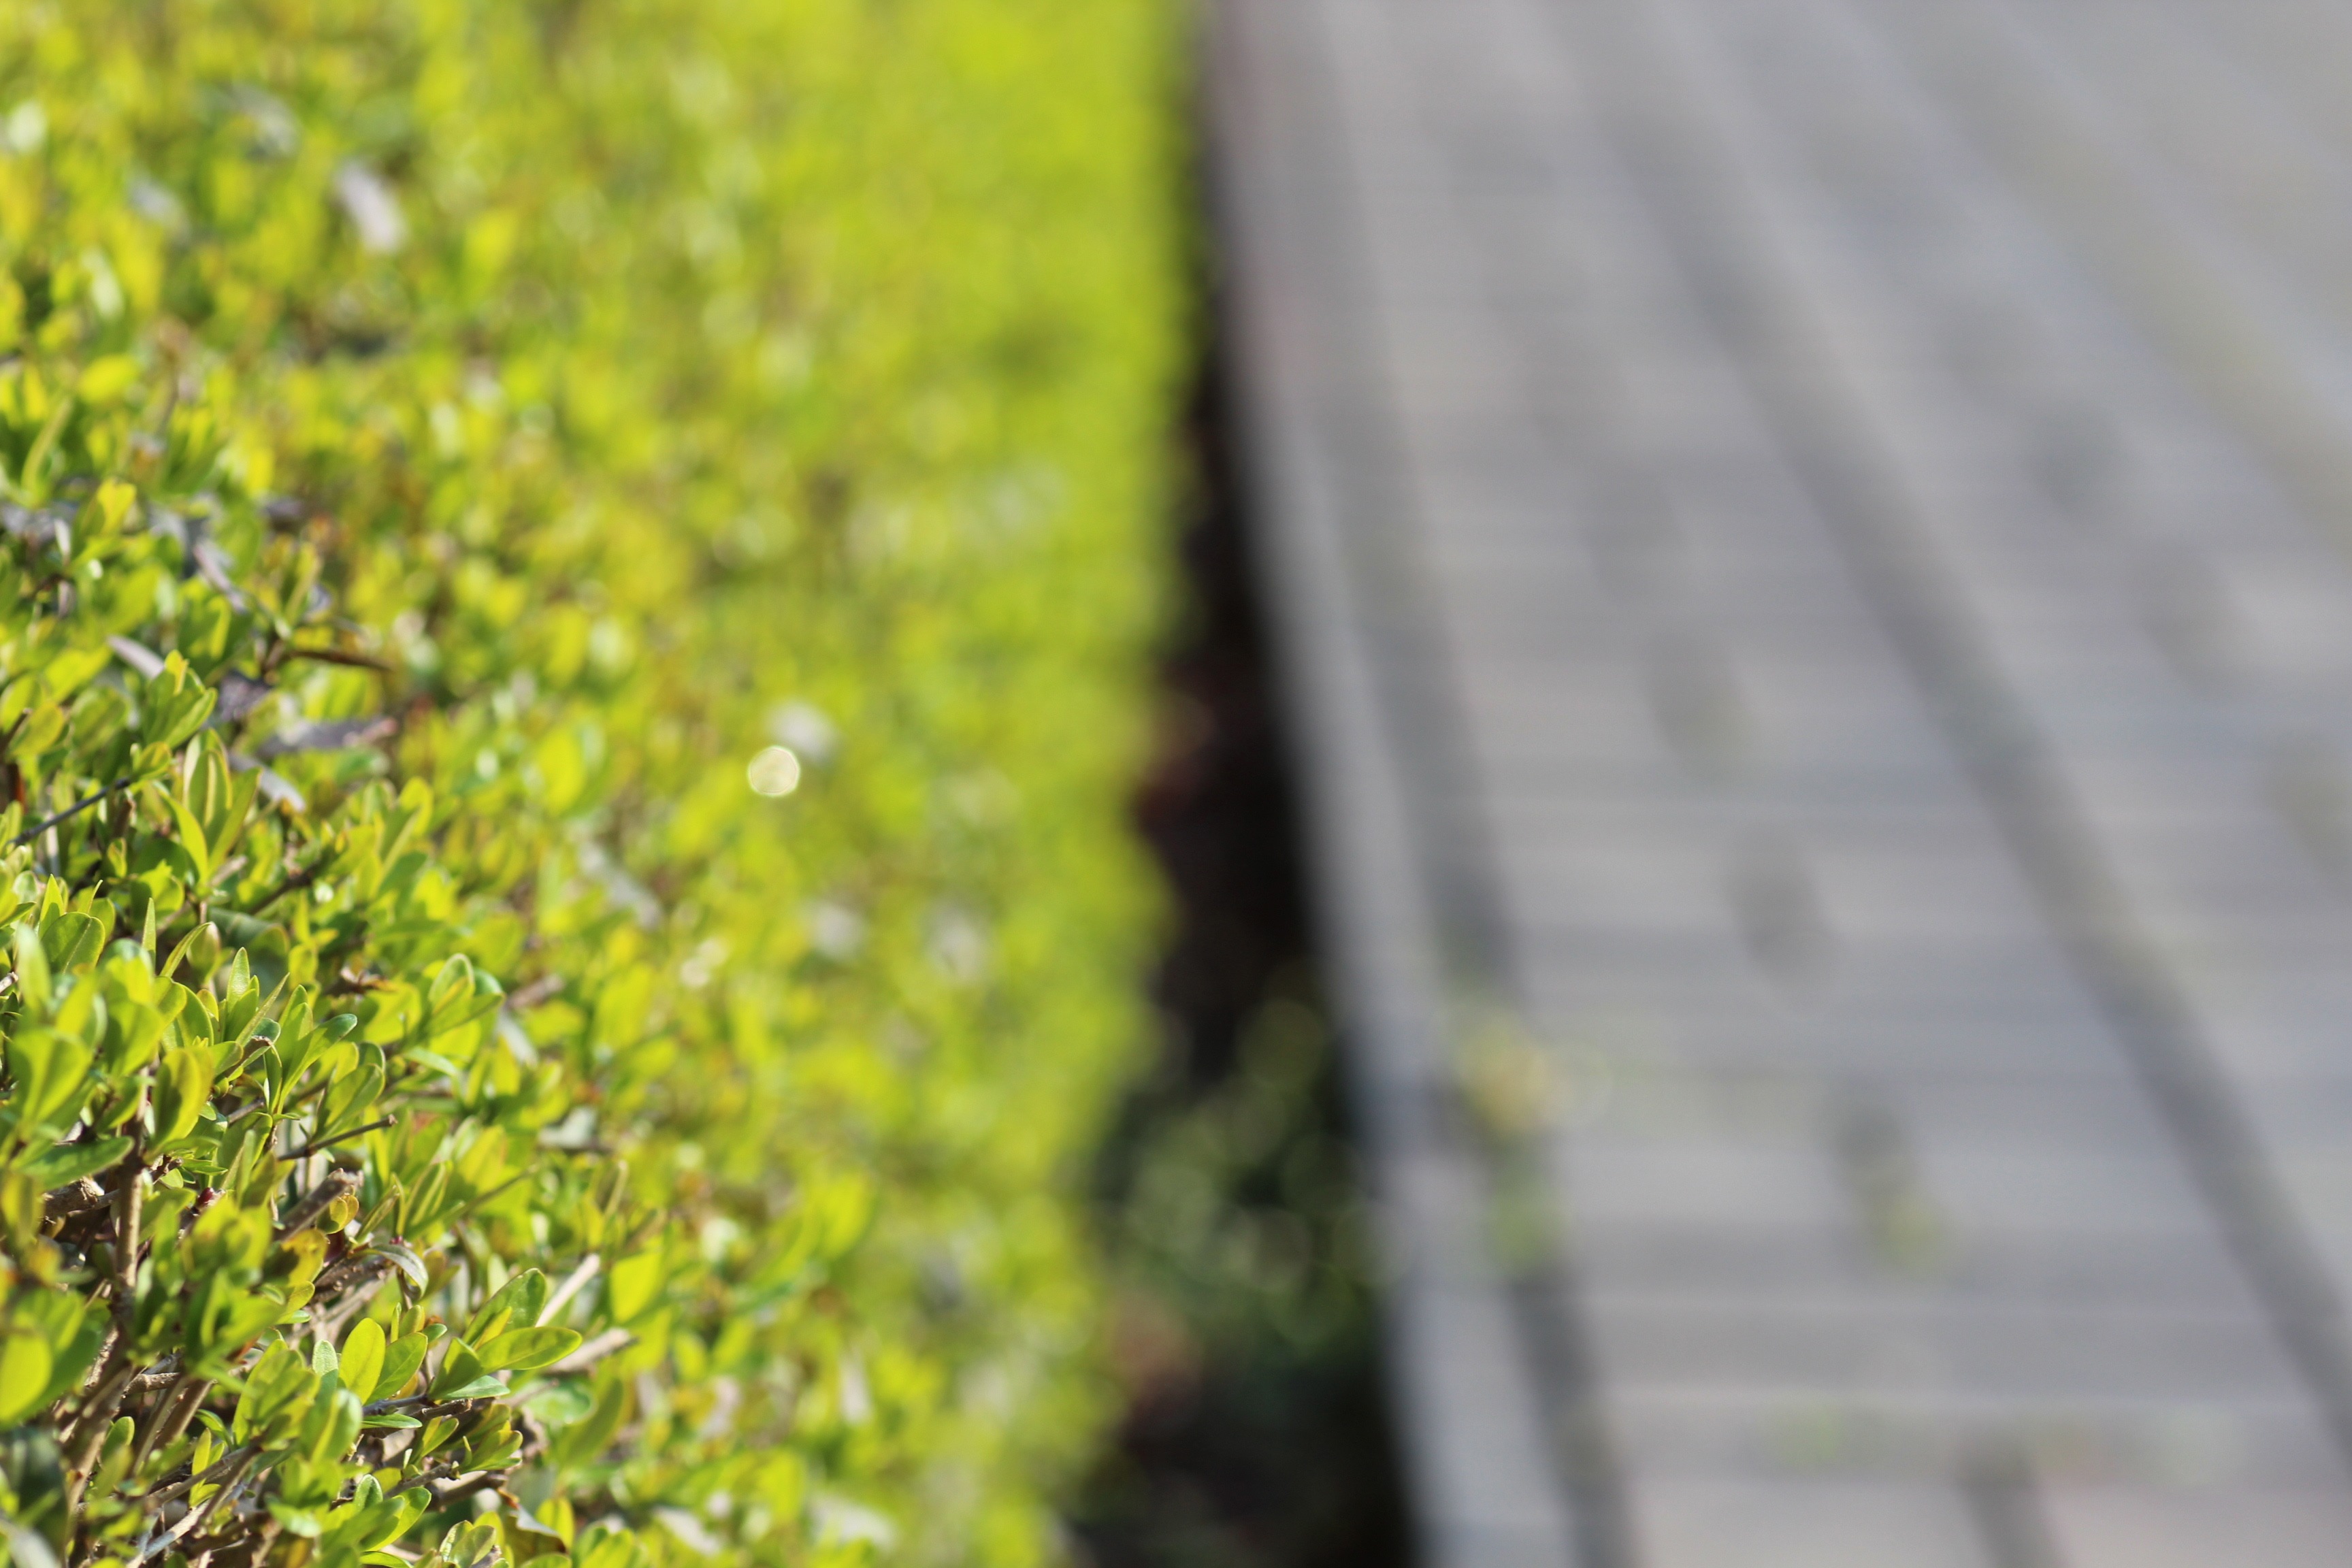
grass, plant, lawn, sunlight, leaf, flower, green, yellow, leaves, away, target, hedge, grass family